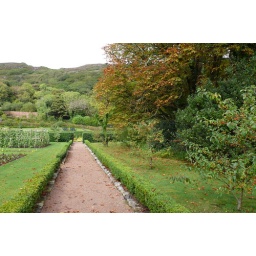
Crab apple trees in Kylemore's Victorian Walled Garden